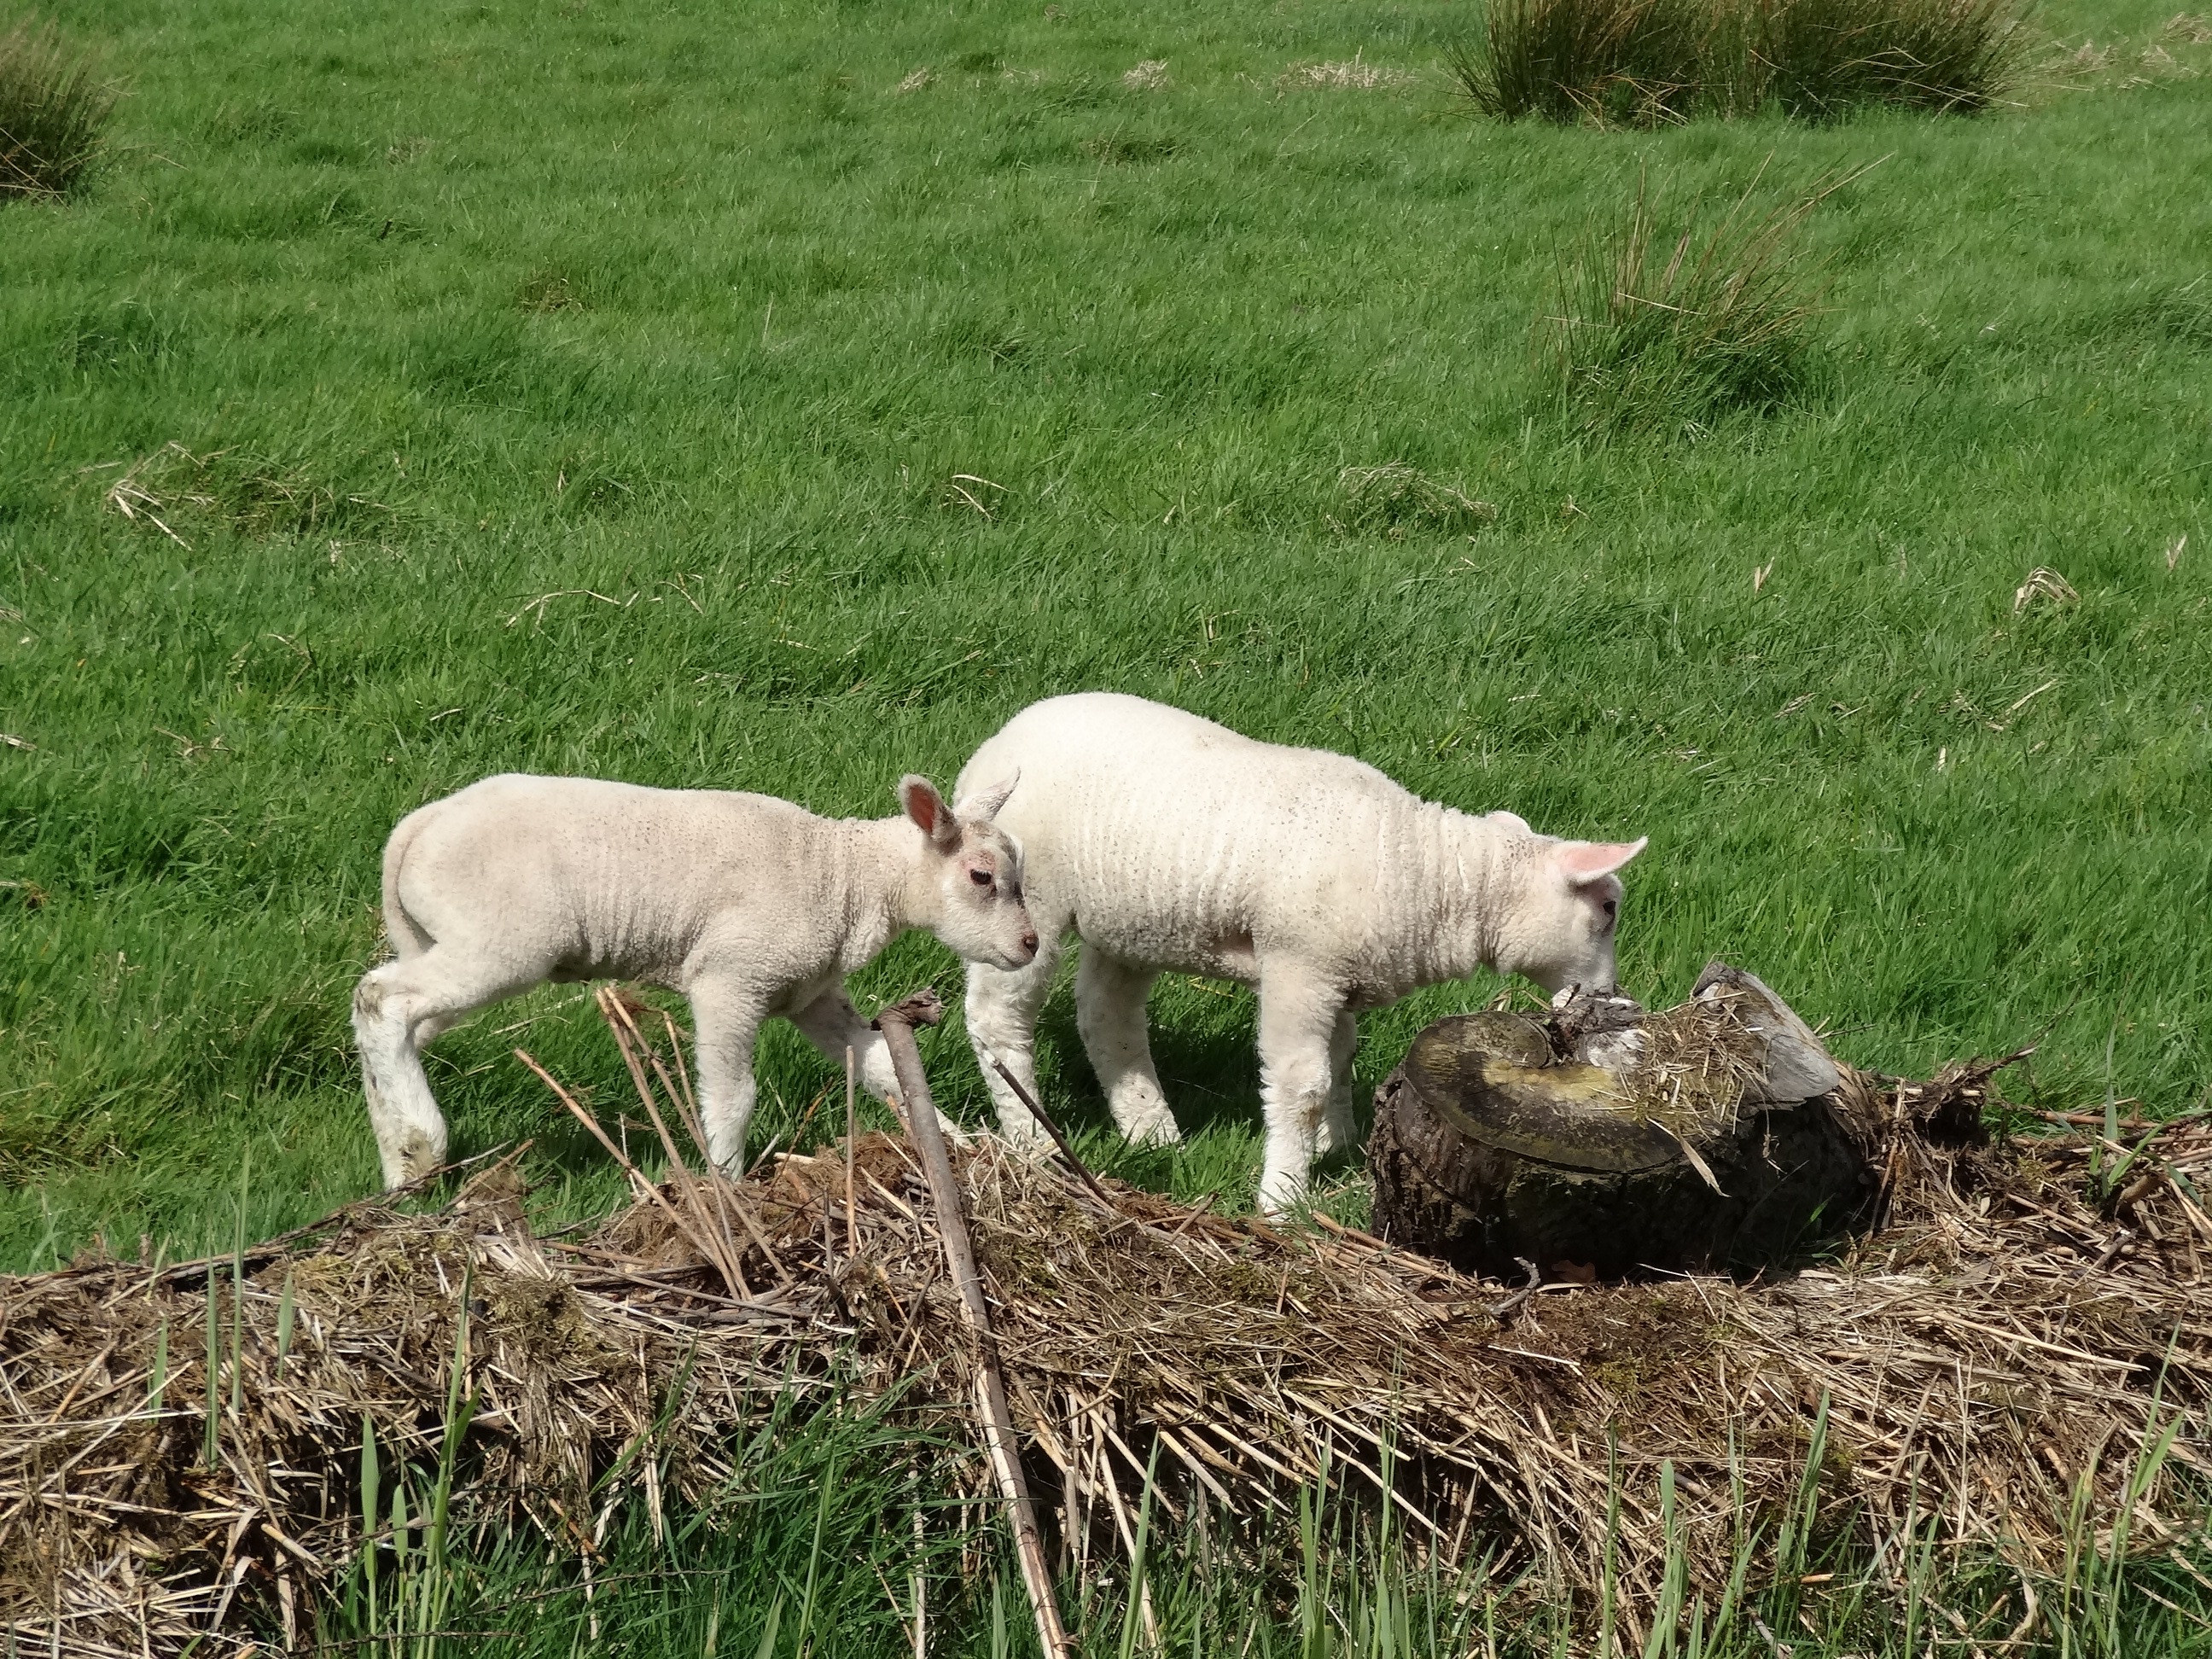
landscape, nature, grass, field, farm, meadow, prairie, countryside, animal, goat, green, herd, pasture, grazing, sheep, mammal, fauna, lamb, goats, grassland, vertebrate, sheeps, cow goat family